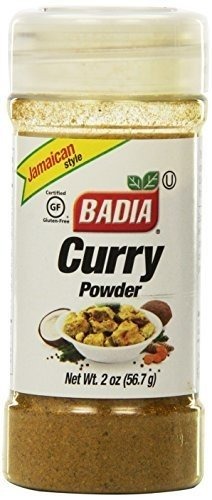
Item Name: Curry Powder – 2 oz
Value: 2.0
Unit: Ounce

Price: 3.99